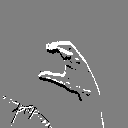
ASL letter: c